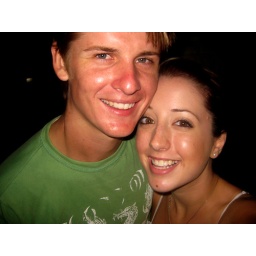
boy and I after dinner in airlie beach